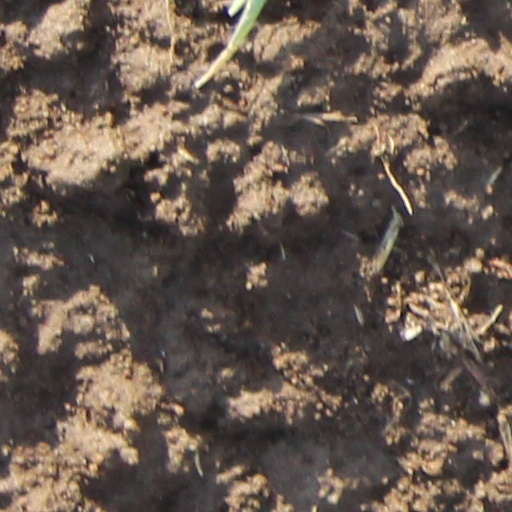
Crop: wheat